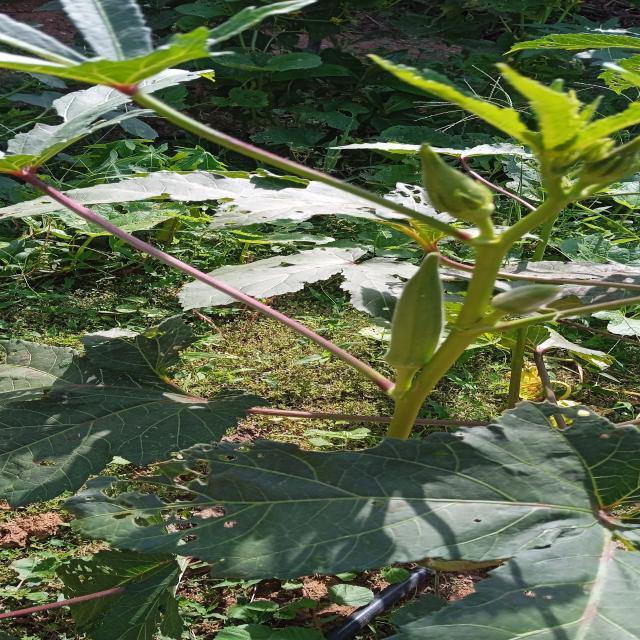
Label: Under-mature